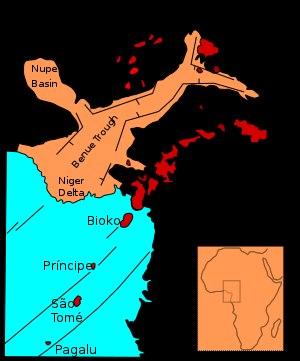
Le fossé de la Bénoué, appelé aussi trouée de la Bénoué, est une formation géologique de grande taille, sous-tendant une notable partie du Nigeria et s'étendant sur 1 000 km depuis le golfe du Bénin jusqu'au lac Tchad. C'est un rift avorté faisant partie du système plus global du rift d'Afrique centrale.